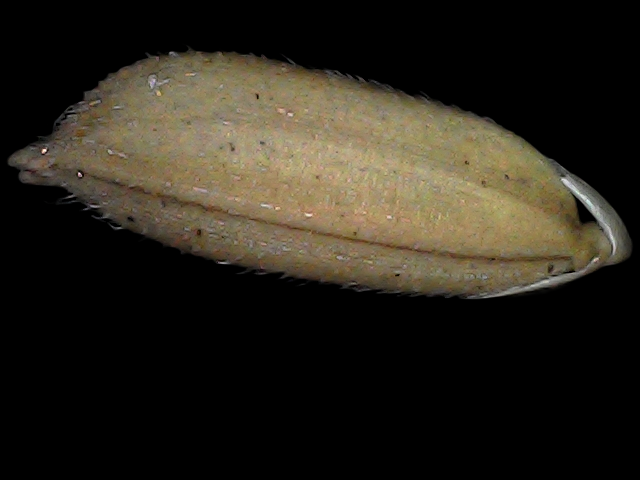
Rice variety: Bd91